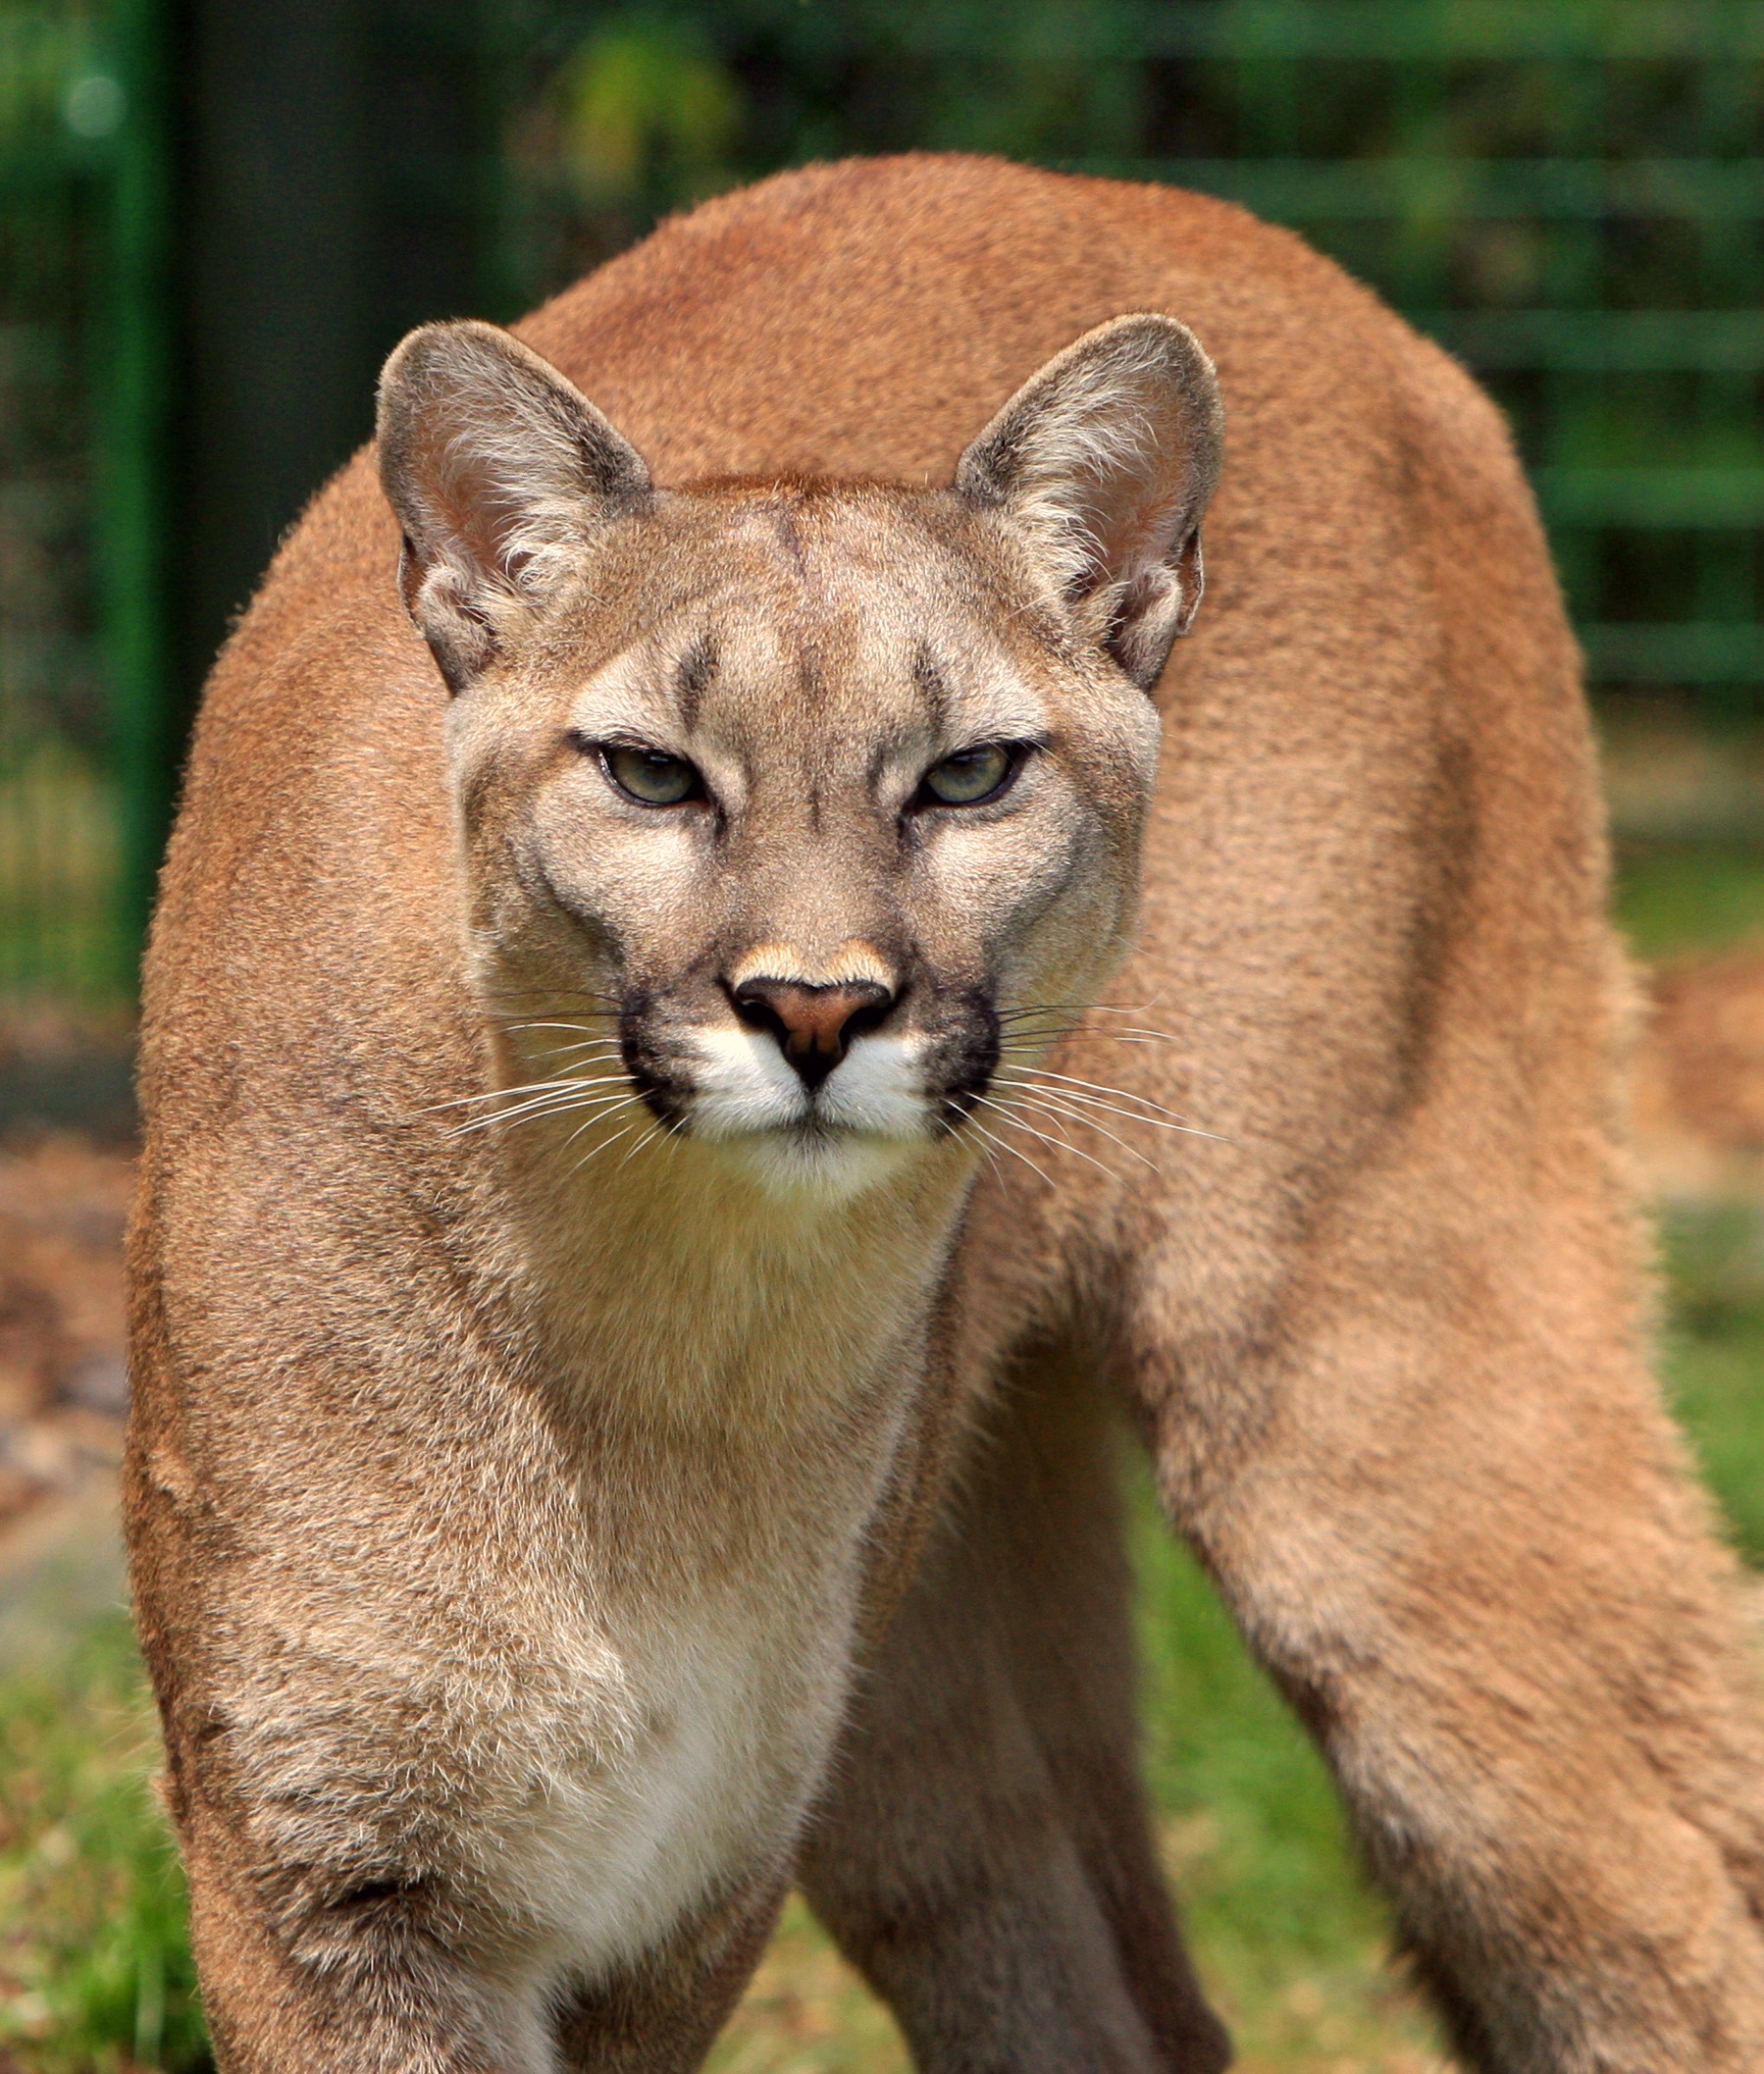
animal, wildlife, feline, mammal, fauna, big cat, close up, whiskers, vertebrate, elegant, cougar, mountain lion, puma, wild cat, small to medium sized cats, cat like mammal, puma concolor